Develi

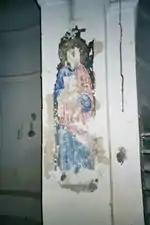
Virgin Mary painting inside the old Armenian Everek/Evereg church, St. Toros, now a mosque, during renovations in 2000

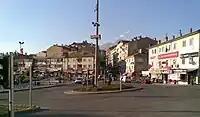
Cumhuriyet Square

The logo of the Develi Municipality features the Seyrani Monument and mausoleum of in front of Mount Erciyes among other elements such as flamingos. It is not to be confused with the corporate identity of Develi which features a Seljuk motif, or the red logo of the Develi "Kaymakamlık."